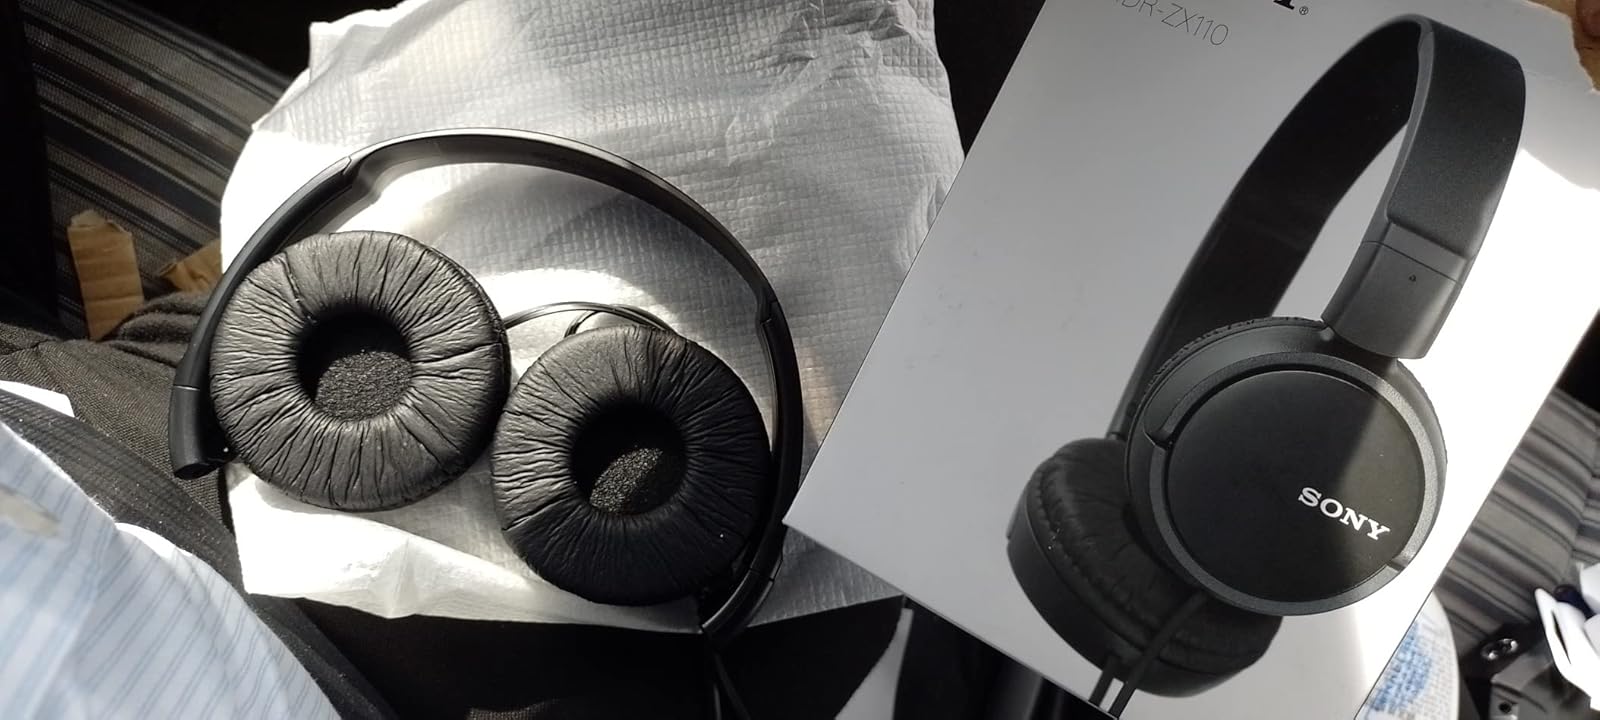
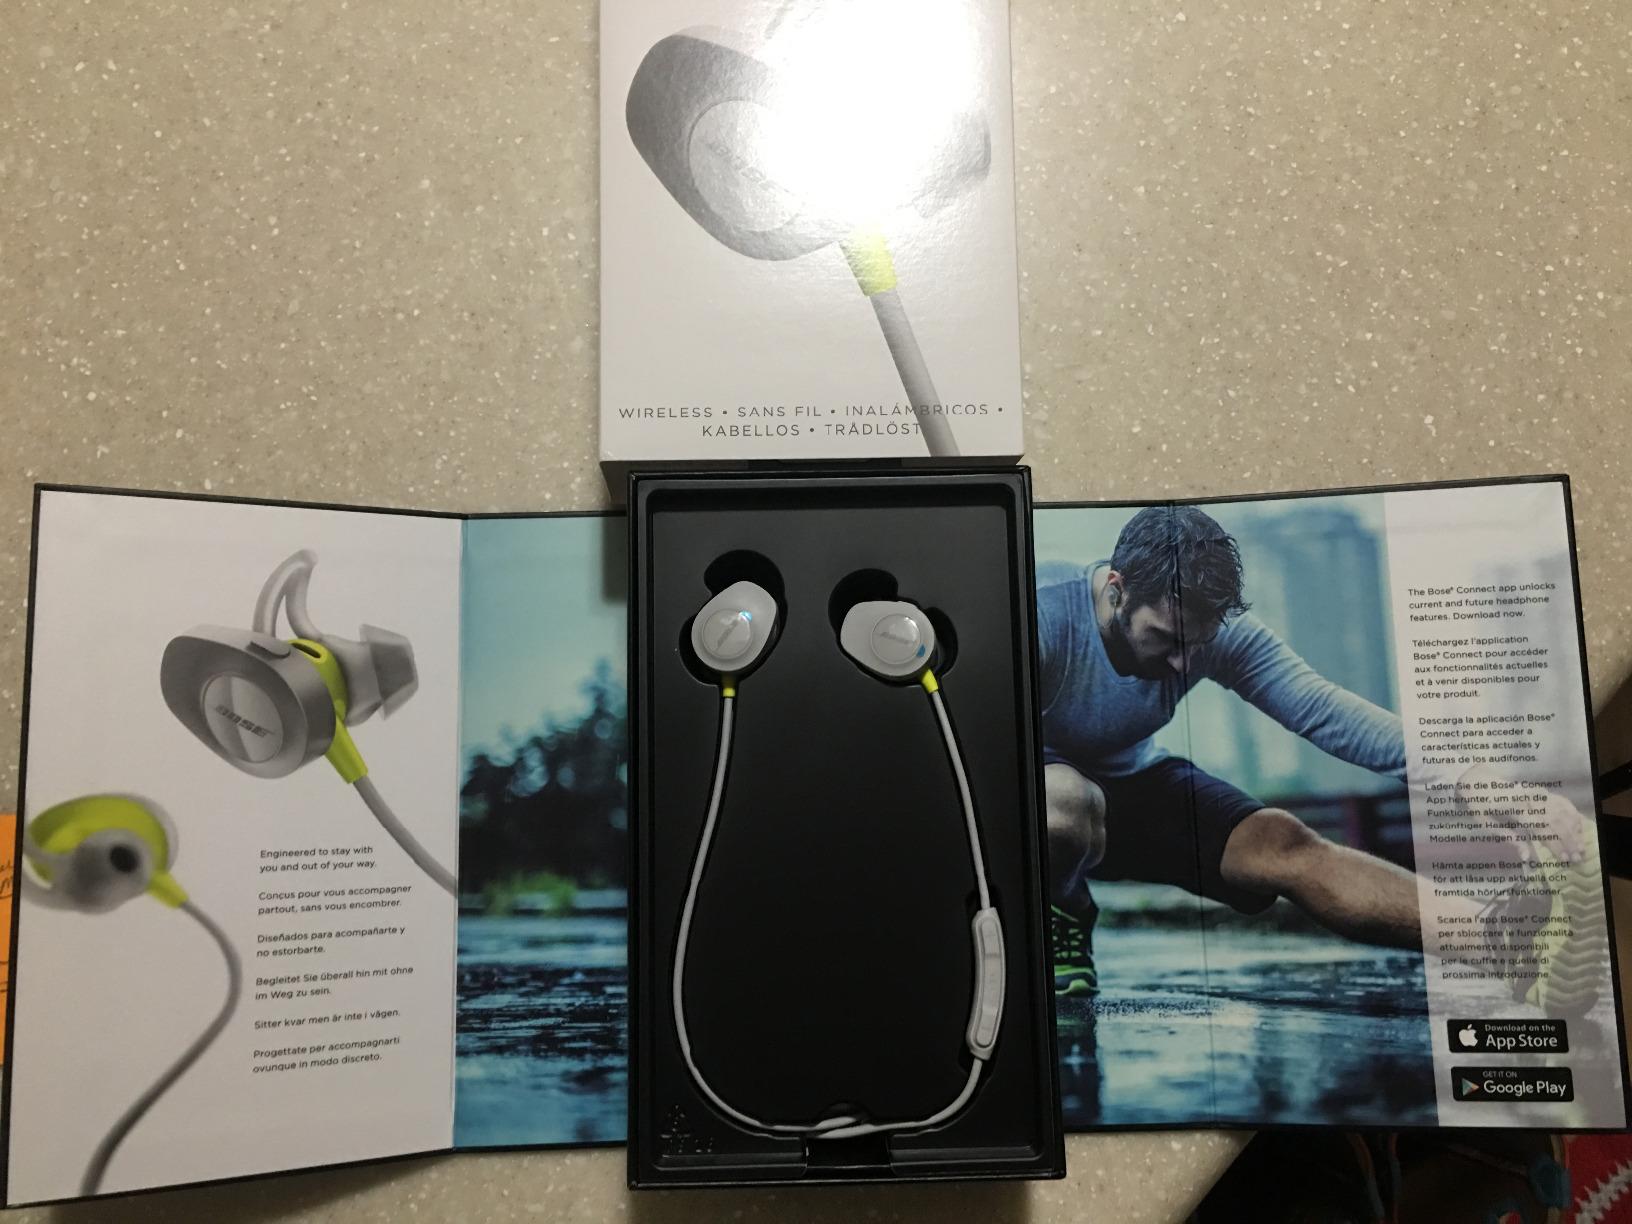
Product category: headphones
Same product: no